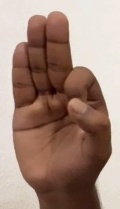
ASL sign: F